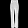
Label: Trouser